Special Effects: Anything Can Happen

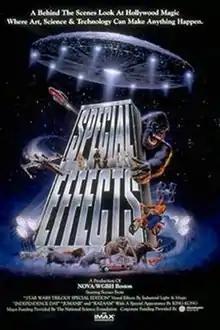

Special Effects: Anything Can Happen is an American documentary film directed by Academy Award-winning sound designer Ben Burtt and narrated by John Lithgow. It was released to IMAX theaters in 1996.